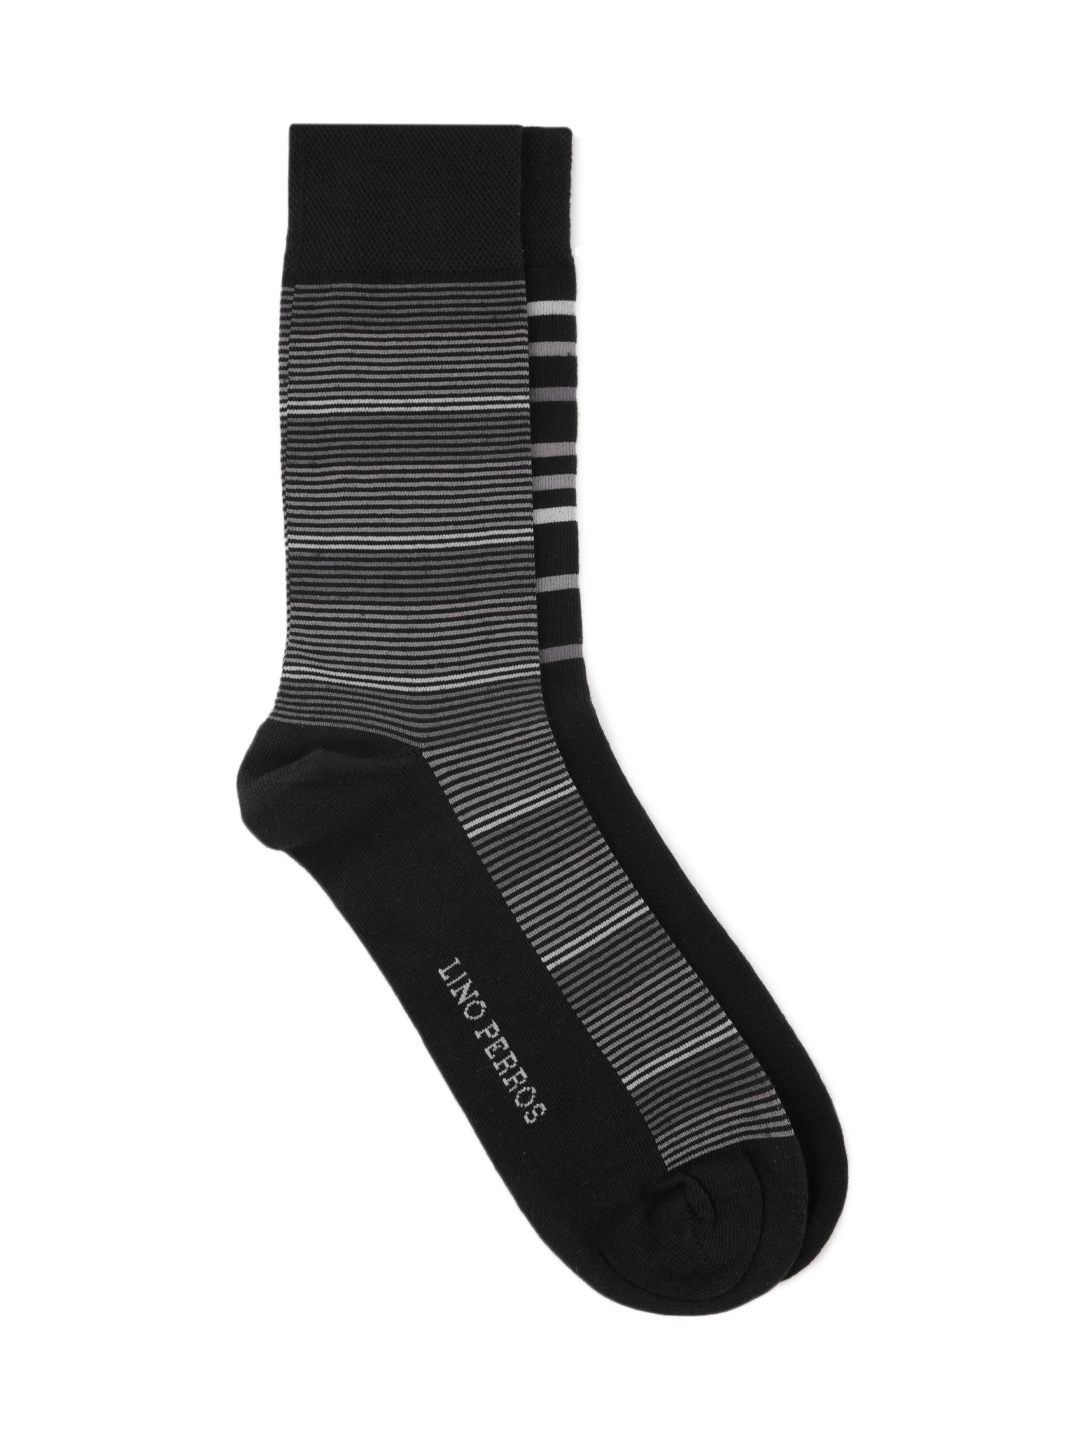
Lino Perros Men Pack of 2 Socks
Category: Accessories / Socks / Socks
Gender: Men
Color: Black
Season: Summer 2012
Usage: Casual